Angélique du Coudray

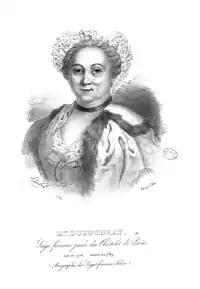
Madame du Coudray. From Aloïs Delacoux, Biographie des sages-femmes célèbres, anciennes, modernes et contemporaines (Unknown artist. Paris: Trinquart, 1834)

Angélique Marguerite Le Boursier du Coudray ( – 17 April 1794) was an influential, pioneering midwife during her lifetime, who gained fame when men were taking over the field. She rose from middle-class origins to become noticed and commissioned by King Louis XV himself.